Who Cares? (1919 film)

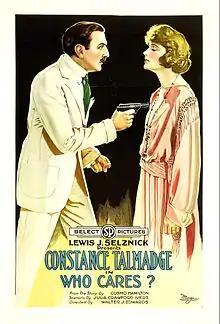
Film poster

Who Cares? is a lost 1919 American silent film comedy starring Constance Talmadge and Harrison Ford. The director was Walter Edwards who usually worked with Marguerite Clark. Julia Crawford Ivers wrote the scenario based on the 1919 Cosmo Hamilton novel, and her son James Van Trees was the film's cinematographer.